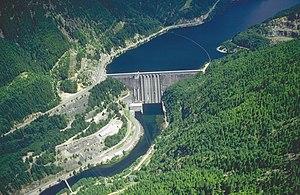
Le lac Detroit est un lac de barrage créé par le barrage Detroit dans l'Oregon, aux États-Unis.